James II of England

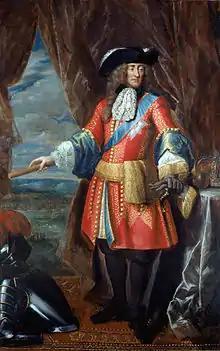
James portrayed in his role as head of the army, wearing a general officer's state coat

In England, the Earl of Shaftesbury, a former government minister and now a leading opponent of Catholicism, proposed an Exclusion Bill that would have excluded James from the line of succession. Some members of Parliament even proposed to pass the crown to Charles's illegitimate son, James Scott, 1st Duke of Monmouth. In 1679, with the Exclusion Bill in danger of passing, Charles II dissolved Parliament. Two further Parliaments were elected in 1680 and 1681, but were dissolved for the same reason. The Exclusion Crisis contributed to the development of the English two-party system: the Whigs were those who supported the Bill, while the Tories were those who opposed it. Ultimately, the succession was not altered, but James was convinced to withdraw from all policy-making bodies and to accept a lesser role in his brother's government.